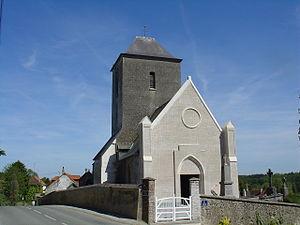
Église d'Enquin-sur-Baillons
Enquin-sur-Baillons est une commune française située dans le département du Pas-de-Calais en région Hauts-de-France.